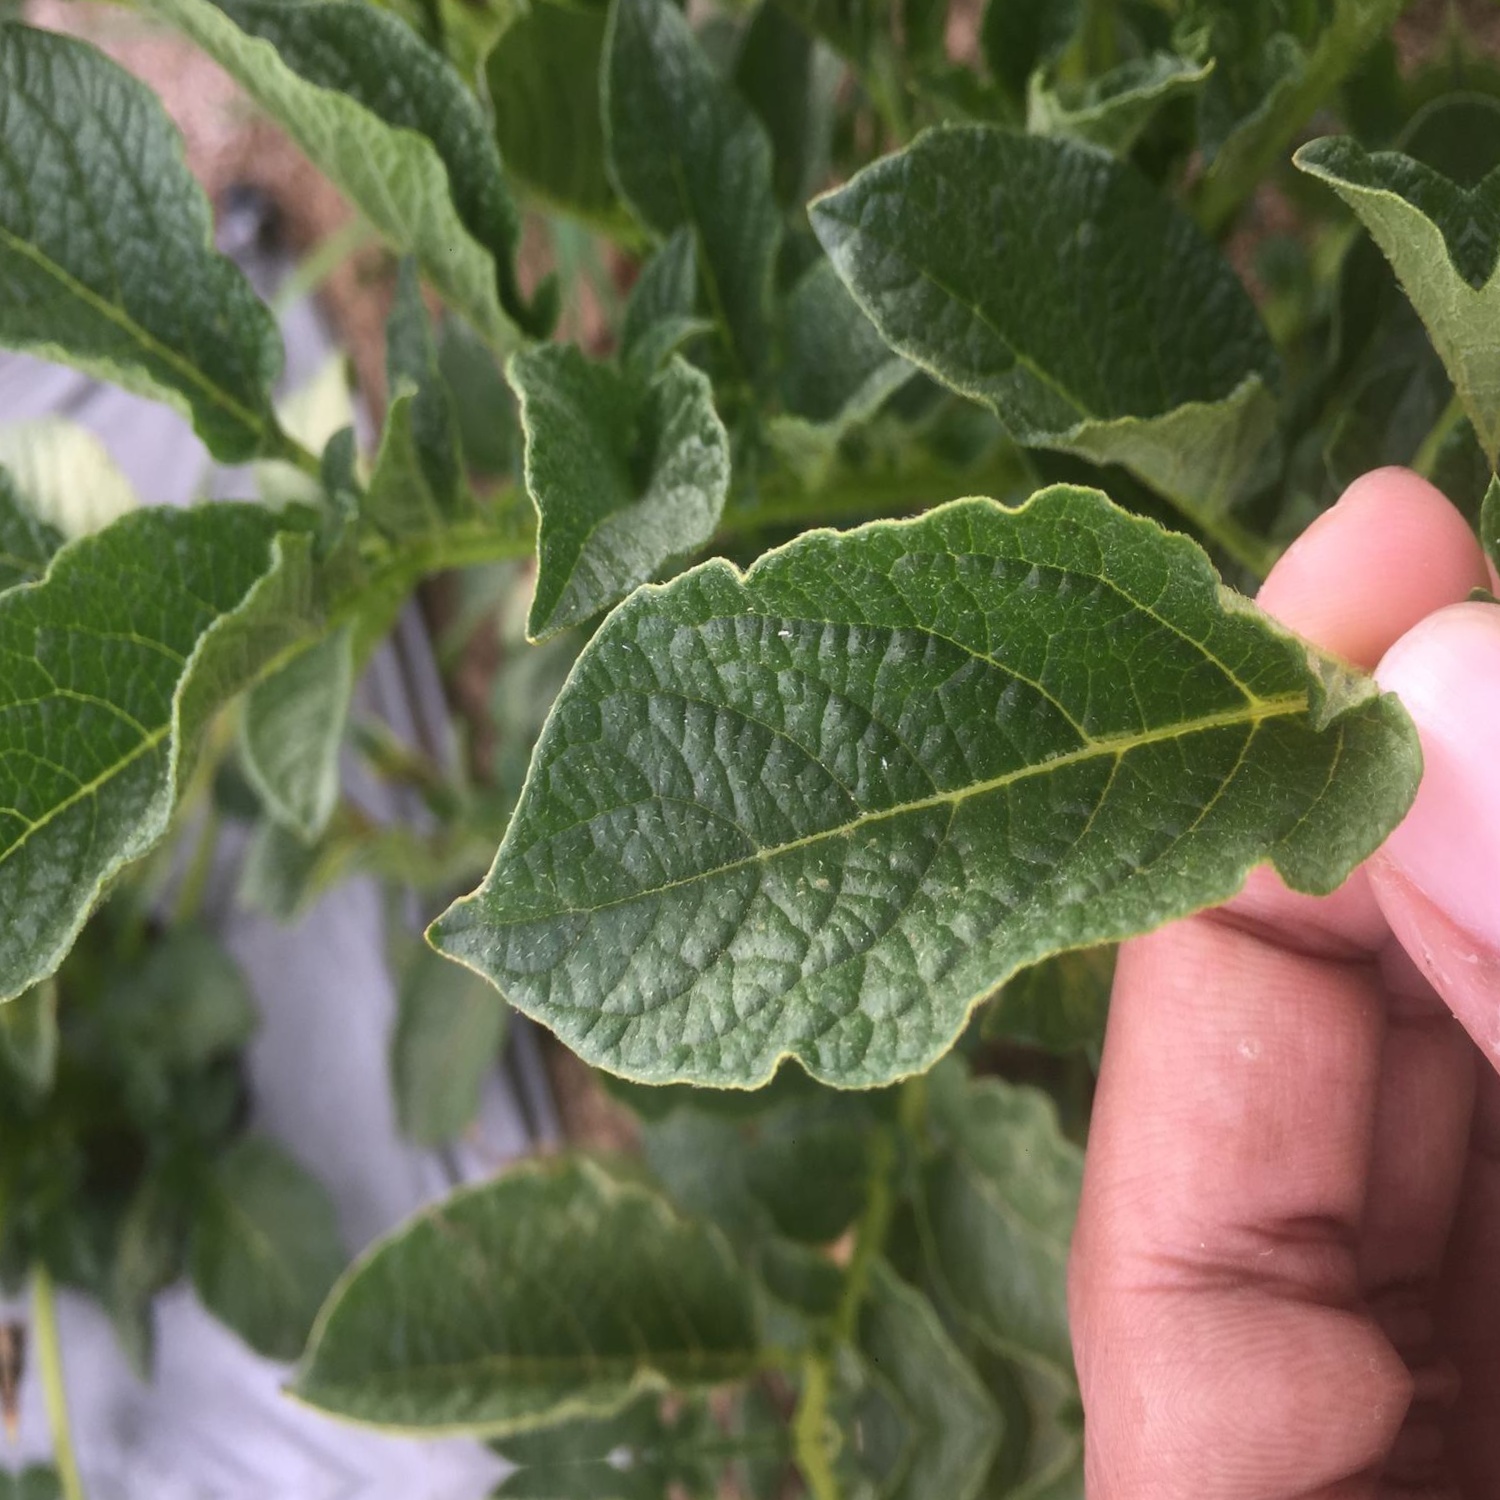
Etiqueta: Virus